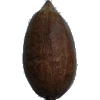
Label: Nut Pecan 1